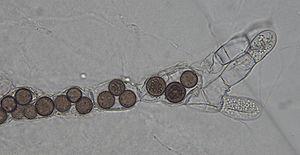
Blastocladiaceae est une famille de champignons de l'ordre des Blastocladiales. Ils sont appelés champignons entomopathogènes, parasites d'insectes ou d'autres arthropodes, entraînant leur mort.
Allomyces est un genre de champignons chytridés de la famille des Blastocladiaceae.